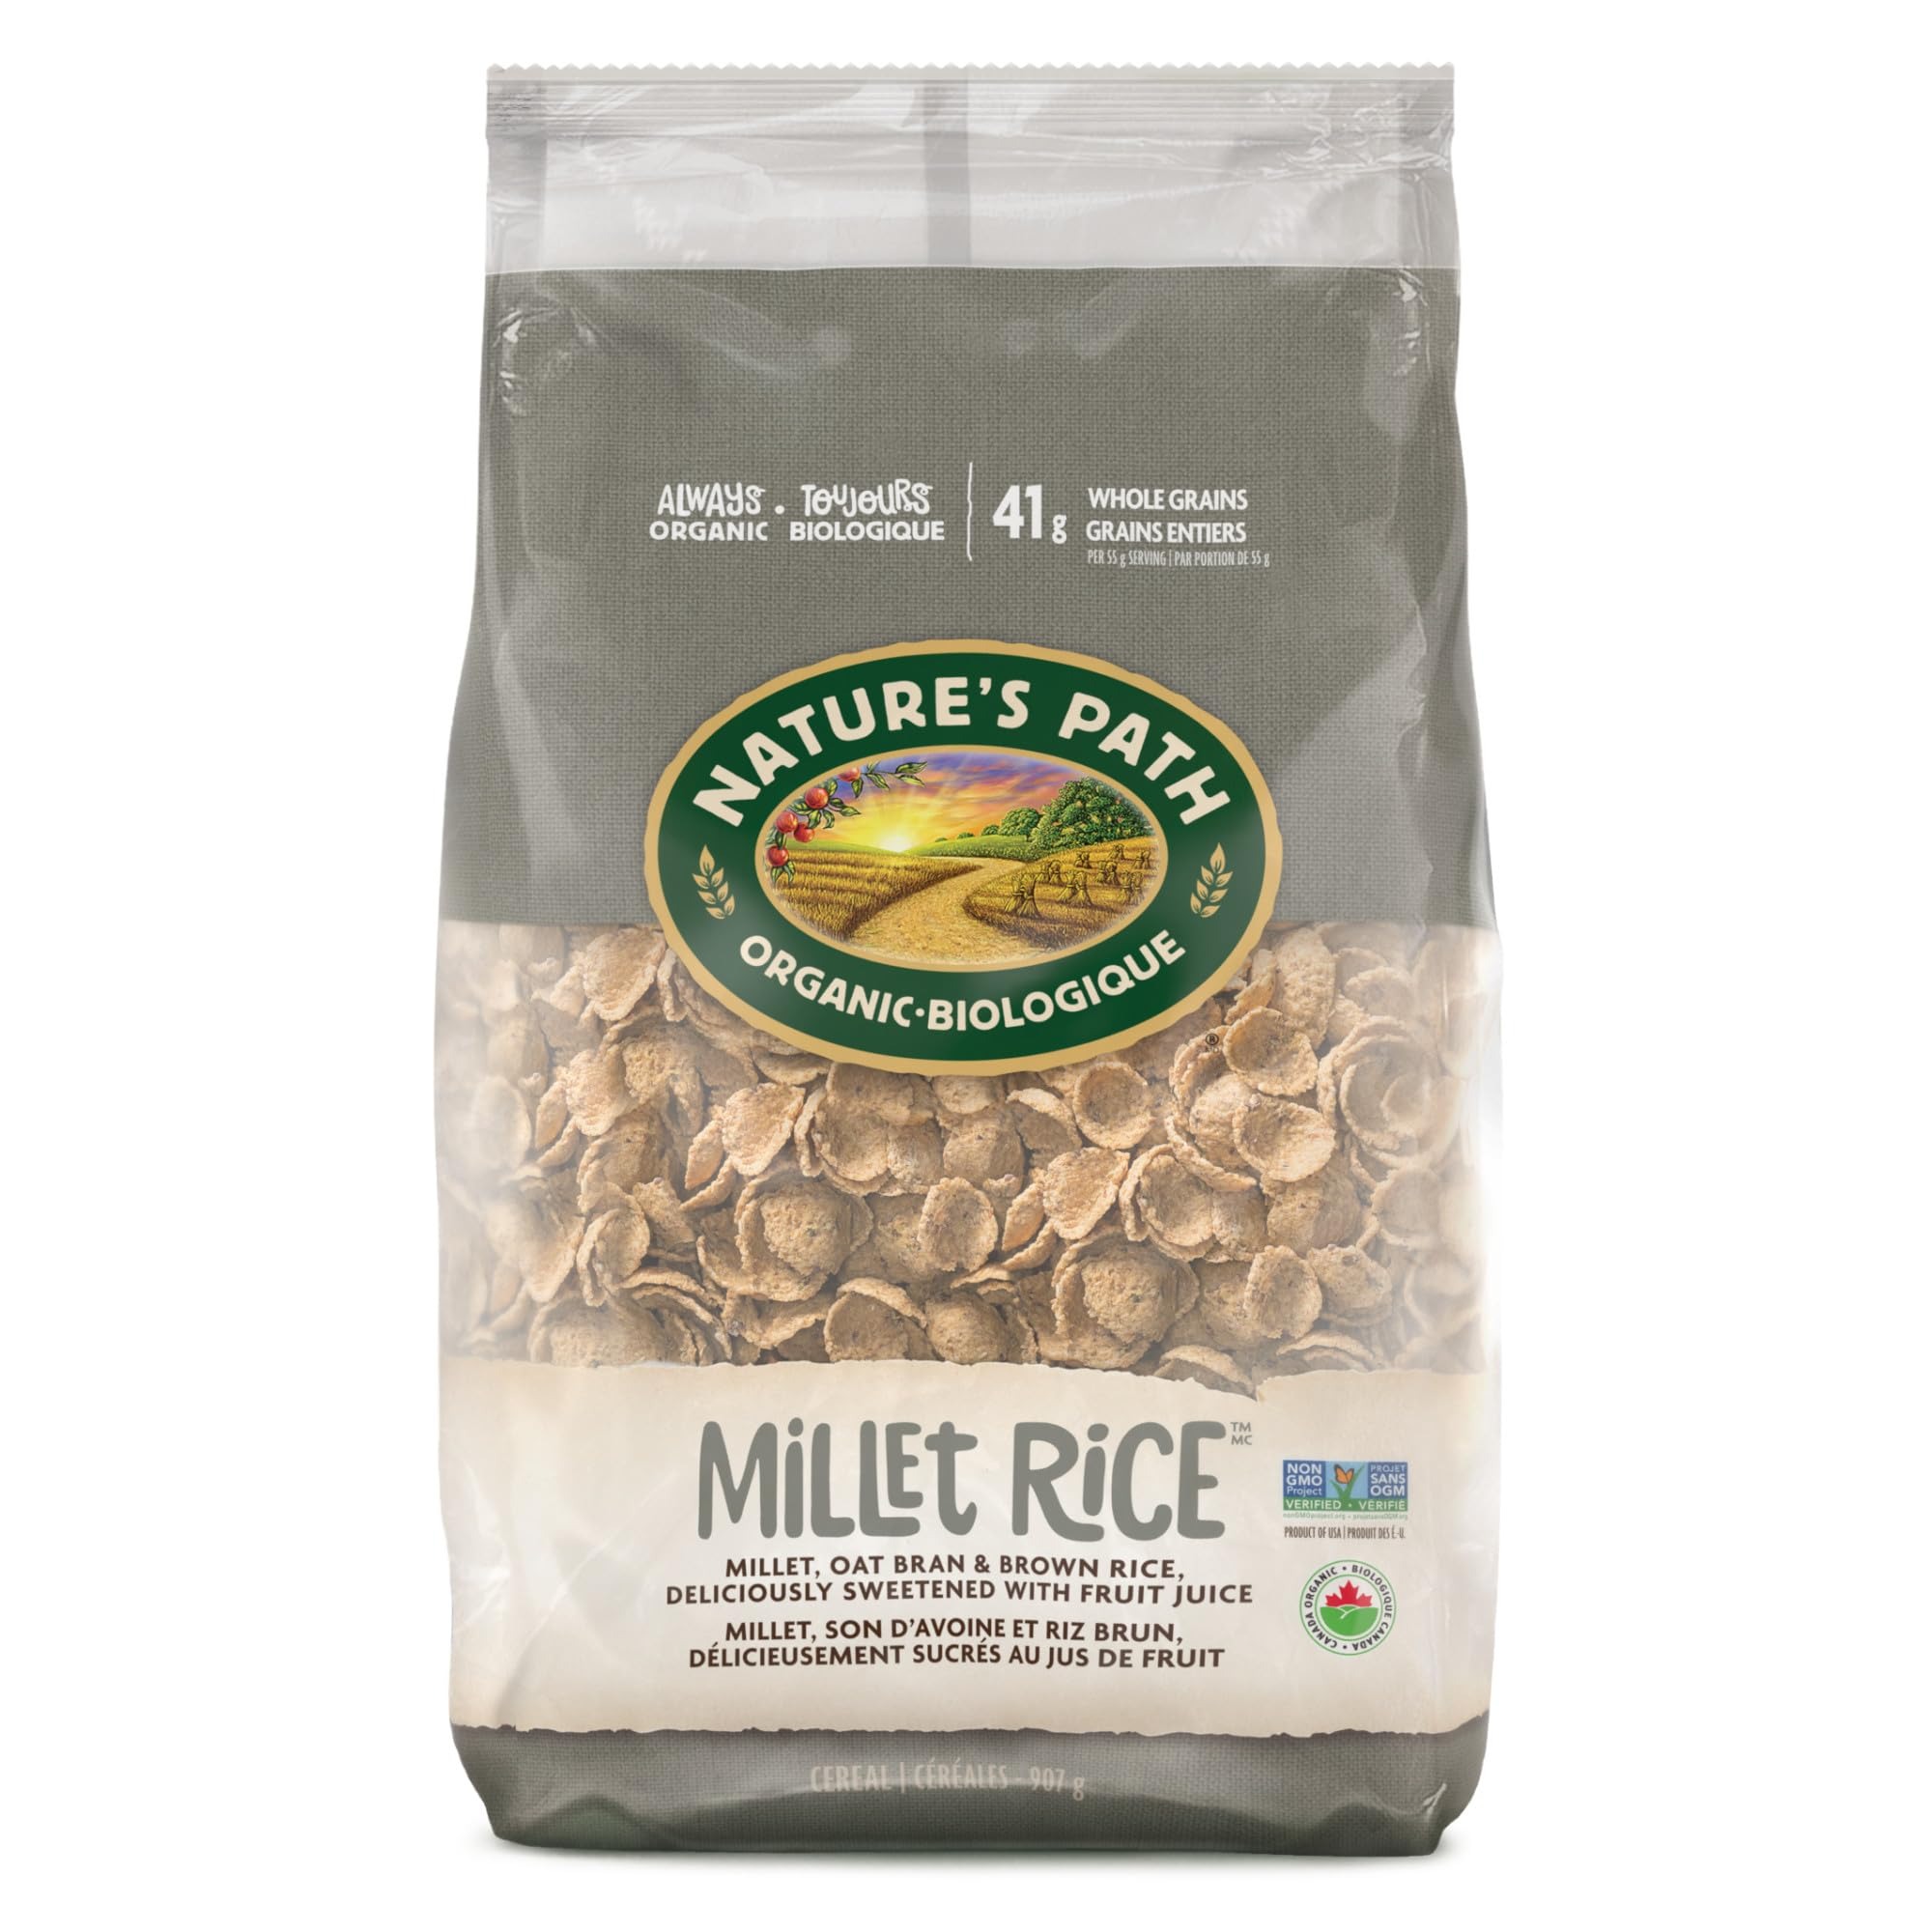
Item Name: Natures Path Cereal Flk Millet Rice Or 32 OZ
Bullet Point: No Artificial Flavors, Preservatives
Value: 32.0
Unit: Ounce

Price: 17.895